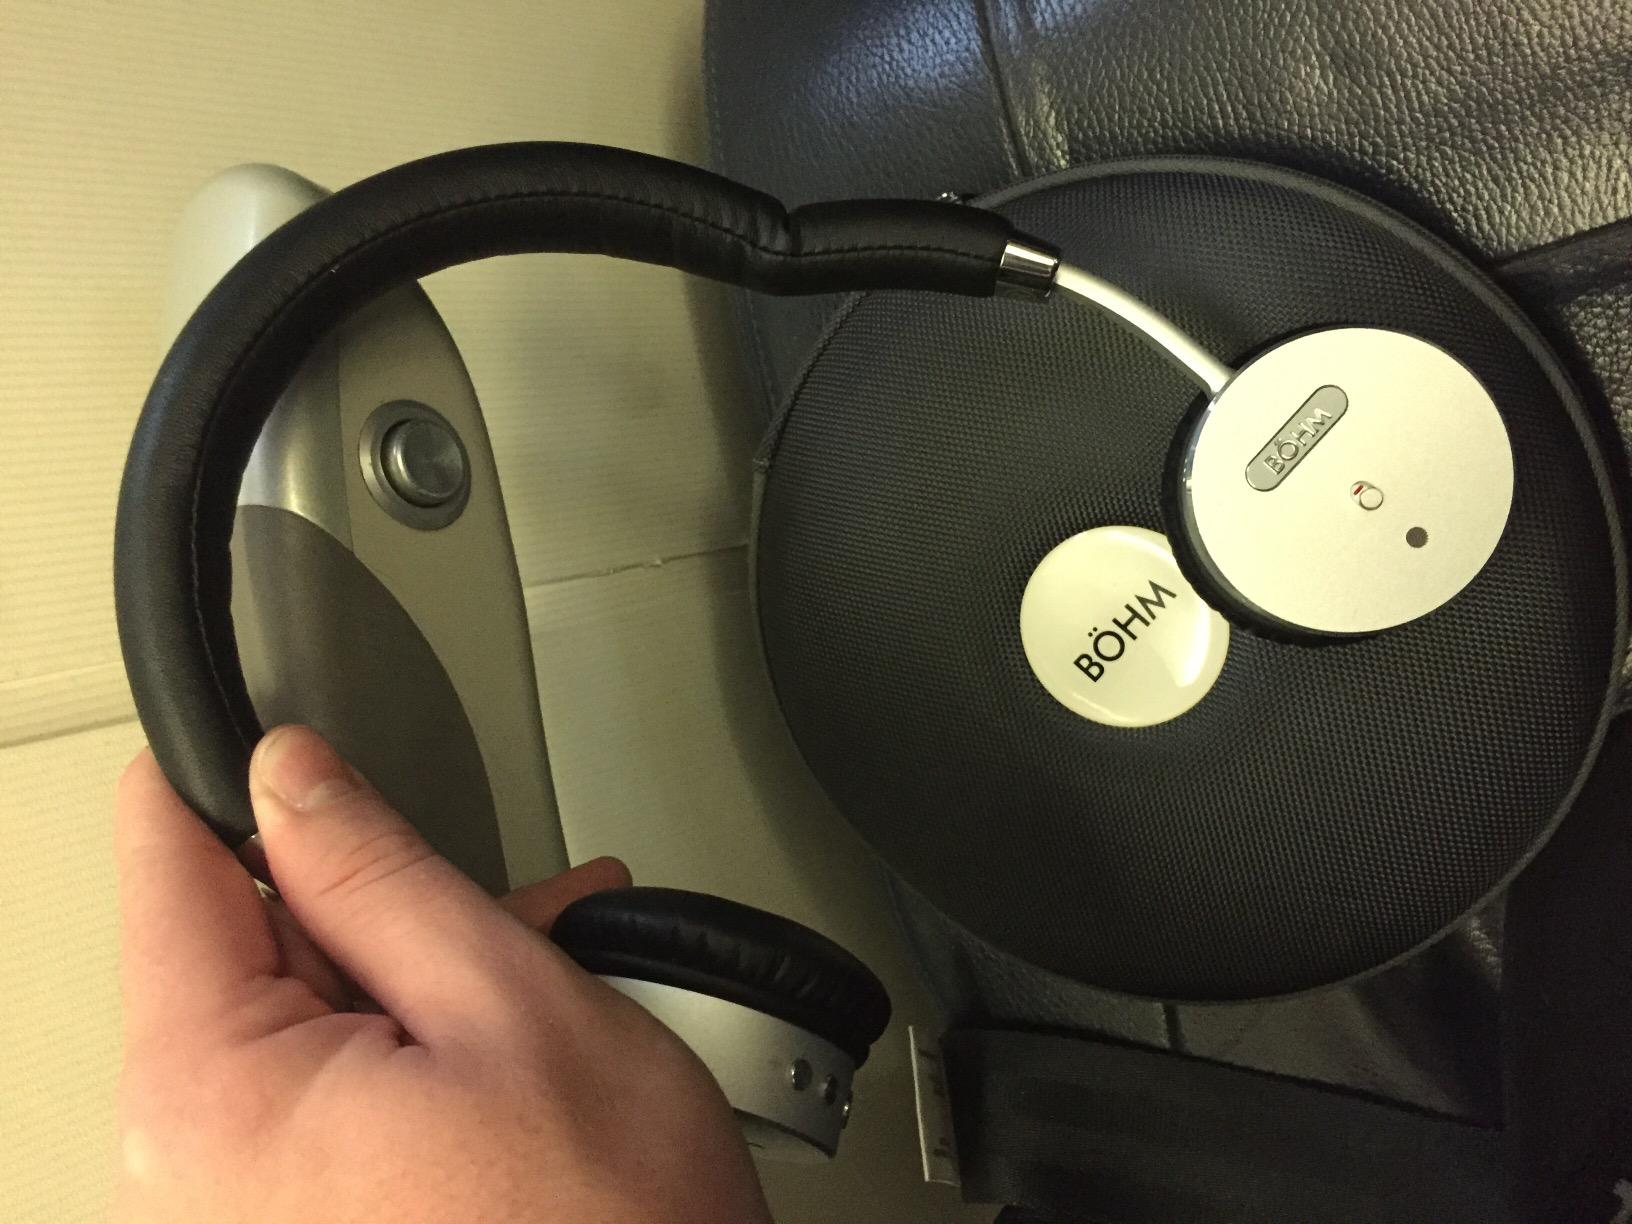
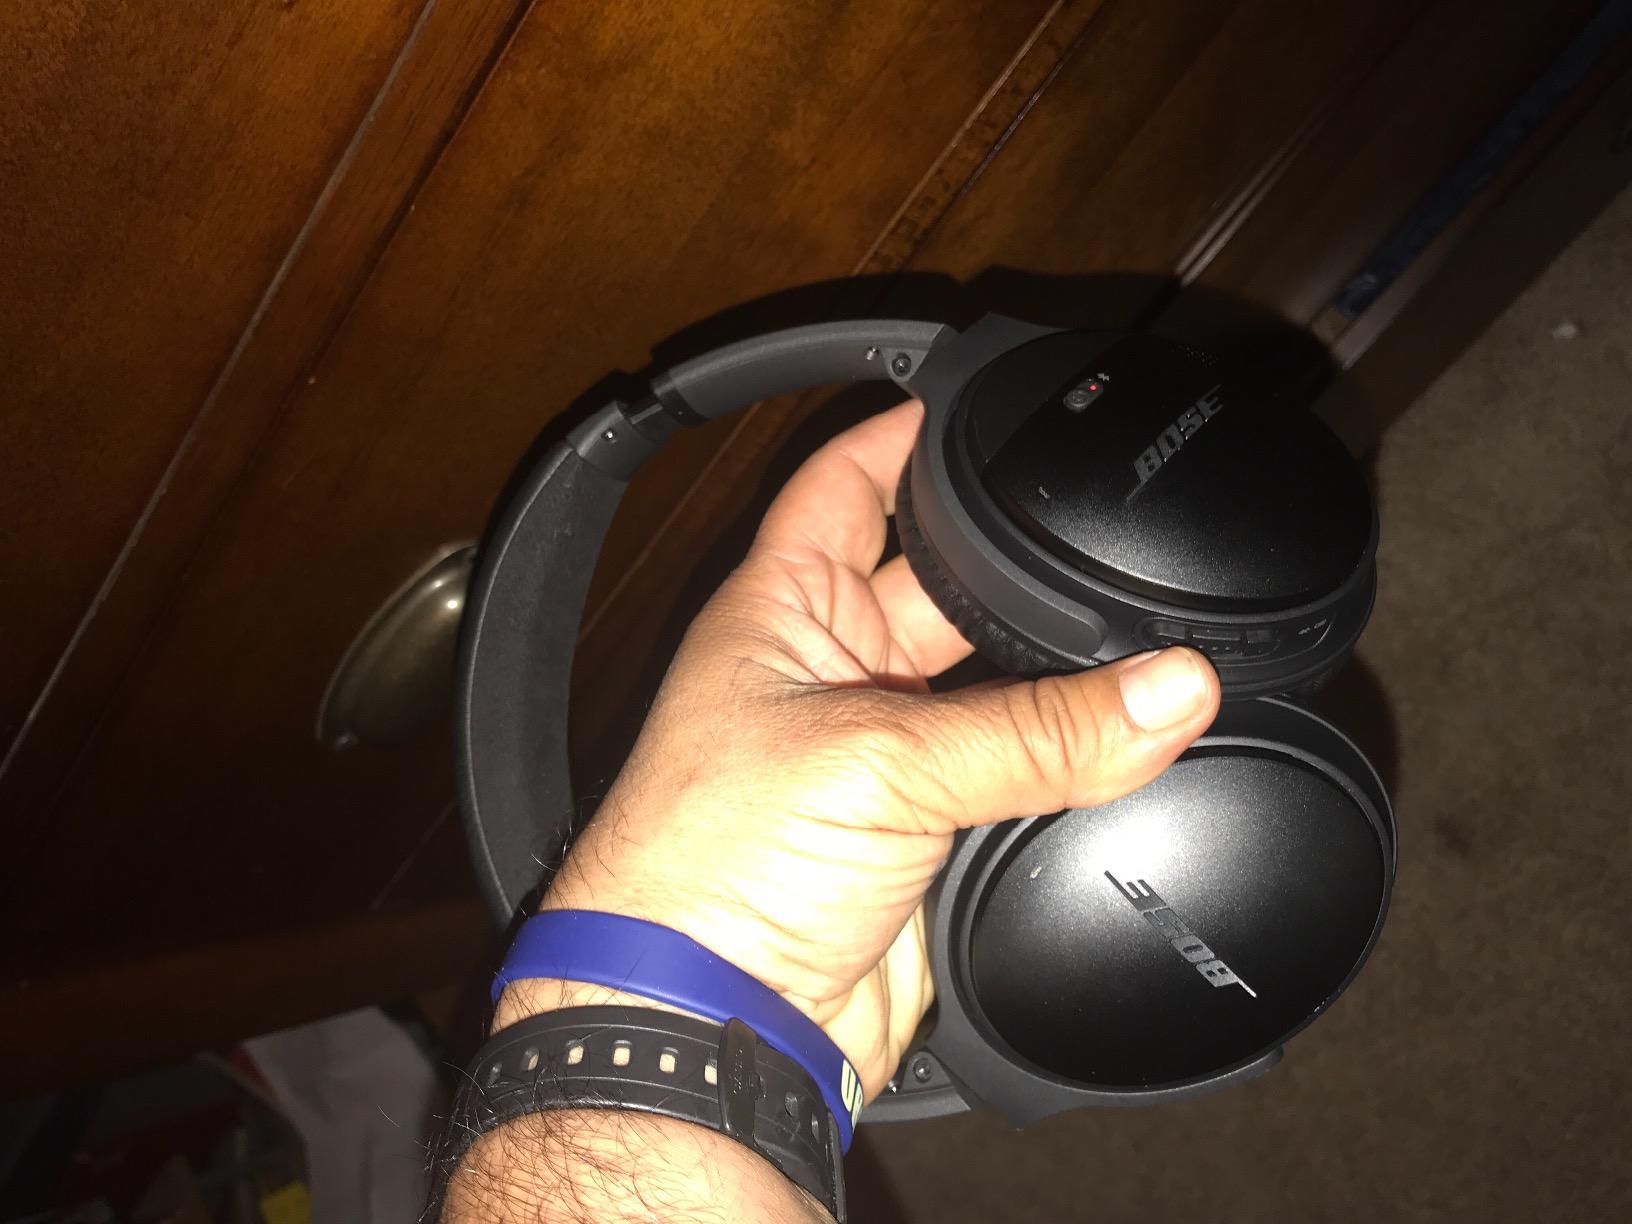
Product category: headphones
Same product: no